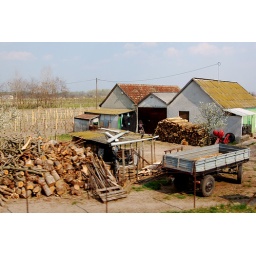
From the train window in Hungary